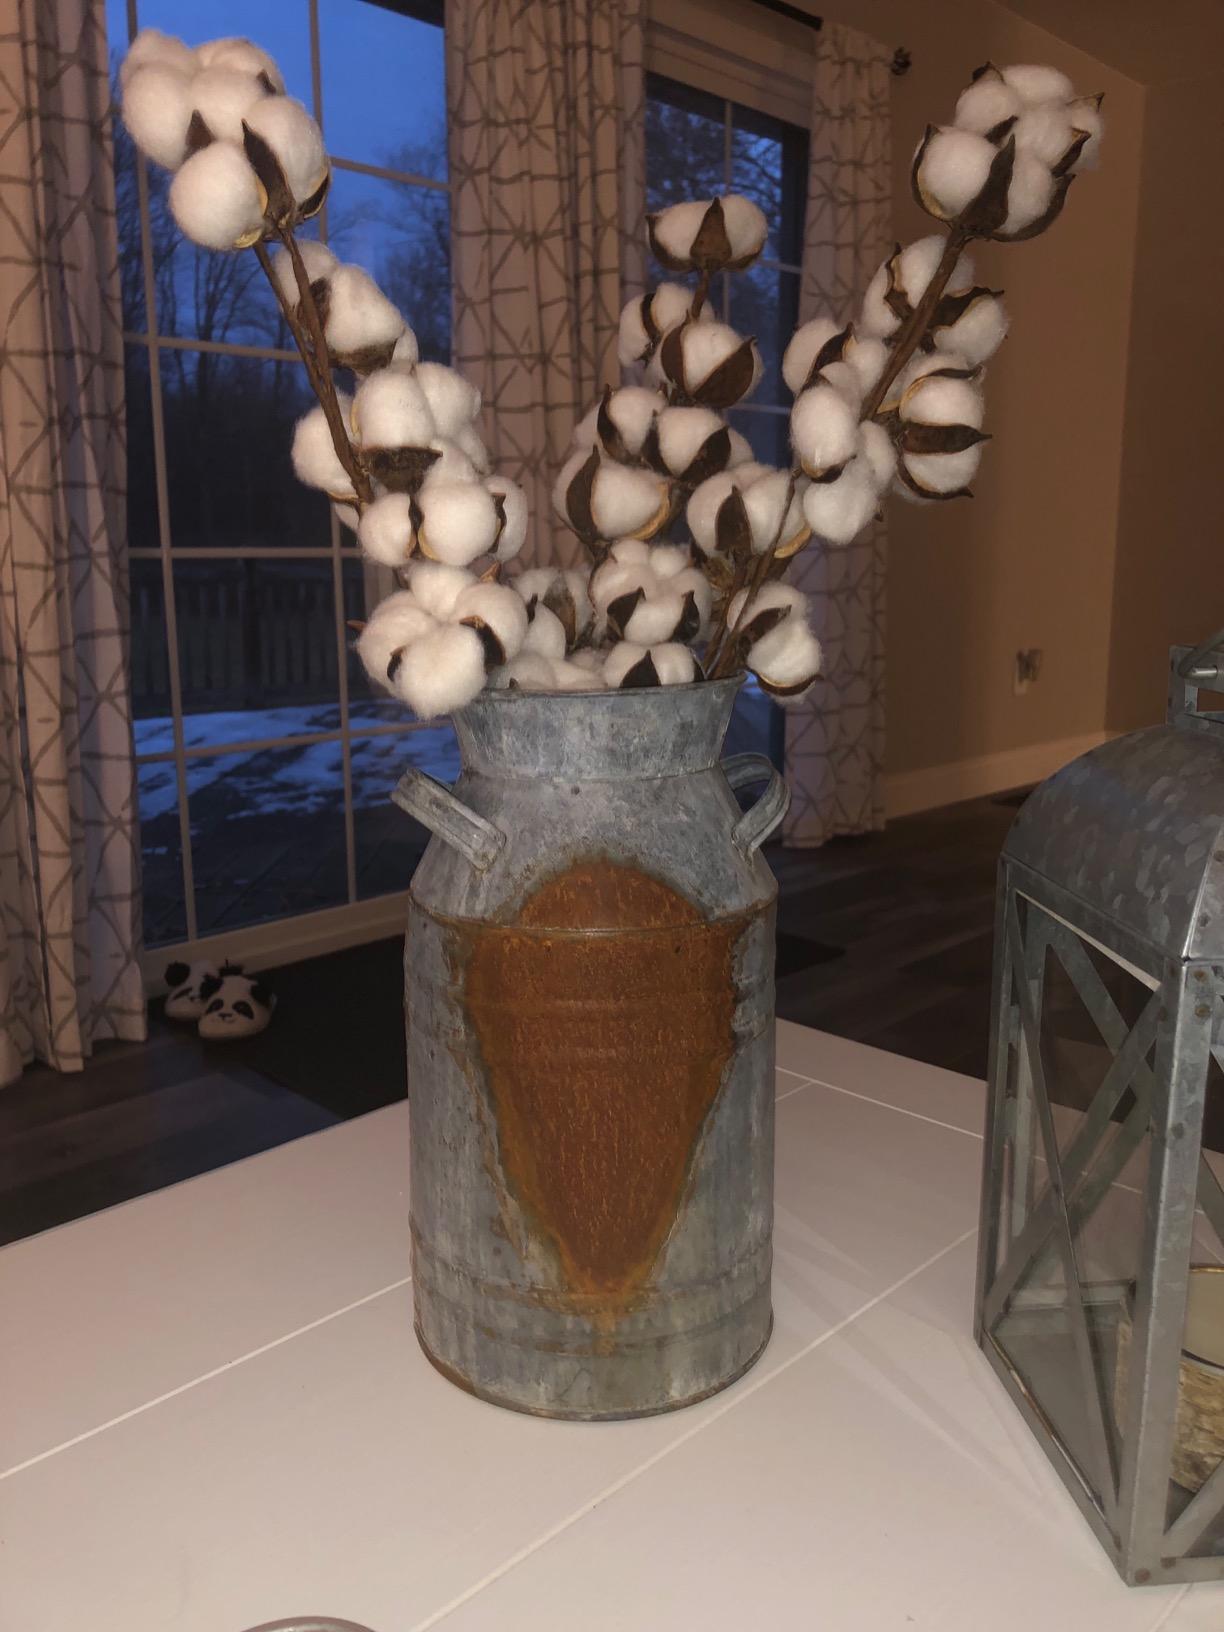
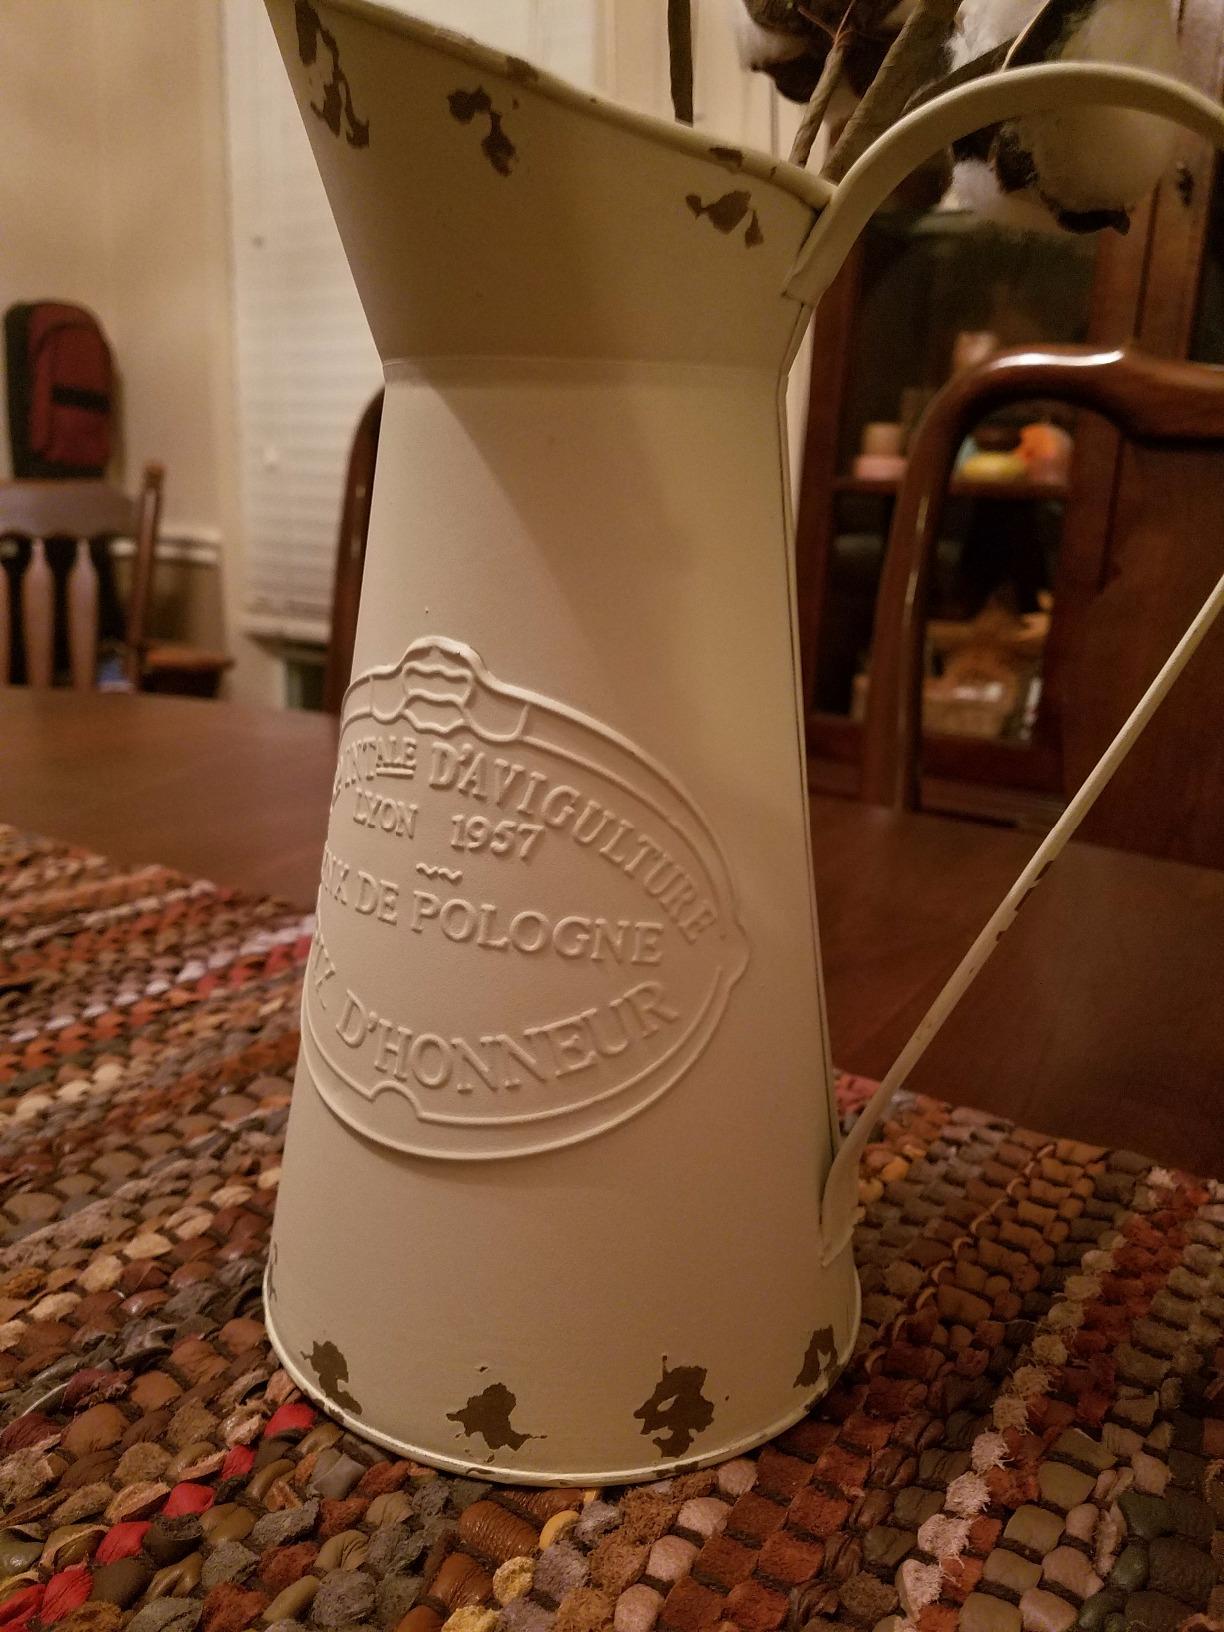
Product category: vase
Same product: no